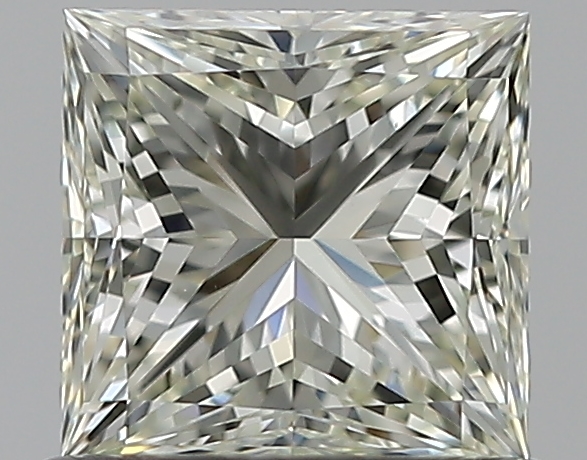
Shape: princess
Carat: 0.72
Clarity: VS1
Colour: L
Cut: EX
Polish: EX
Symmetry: VG
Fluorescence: N
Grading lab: GIA
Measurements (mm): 4.92 x 4.82 x 3.54